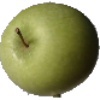
Label: Apple Granny Smith 1